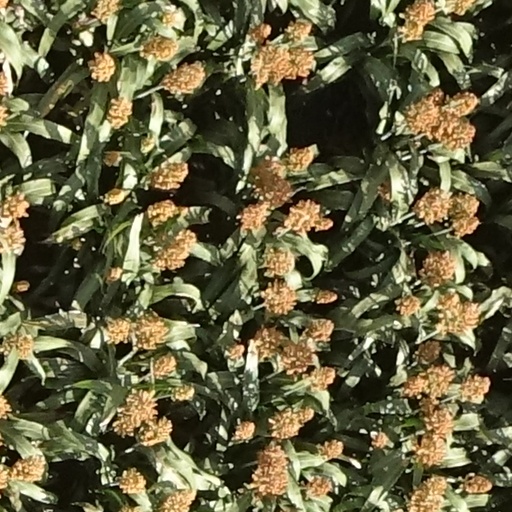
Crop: sorghum